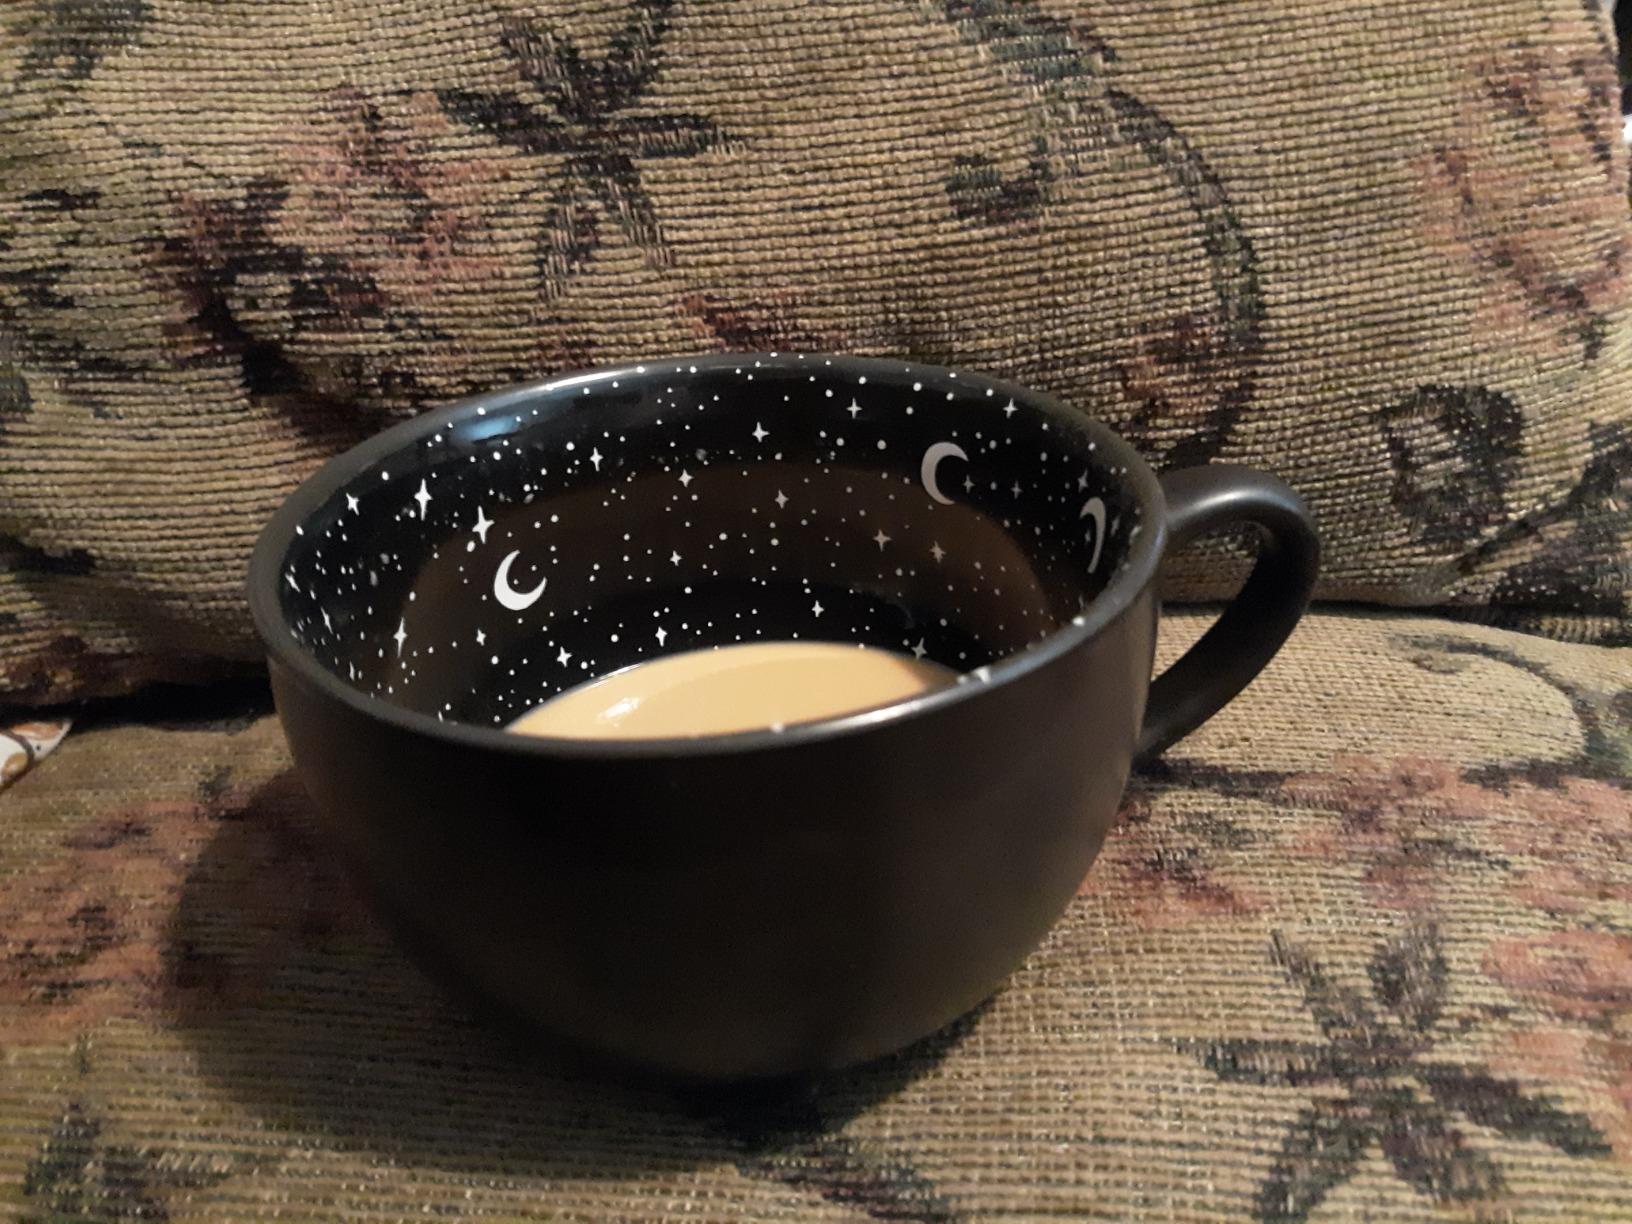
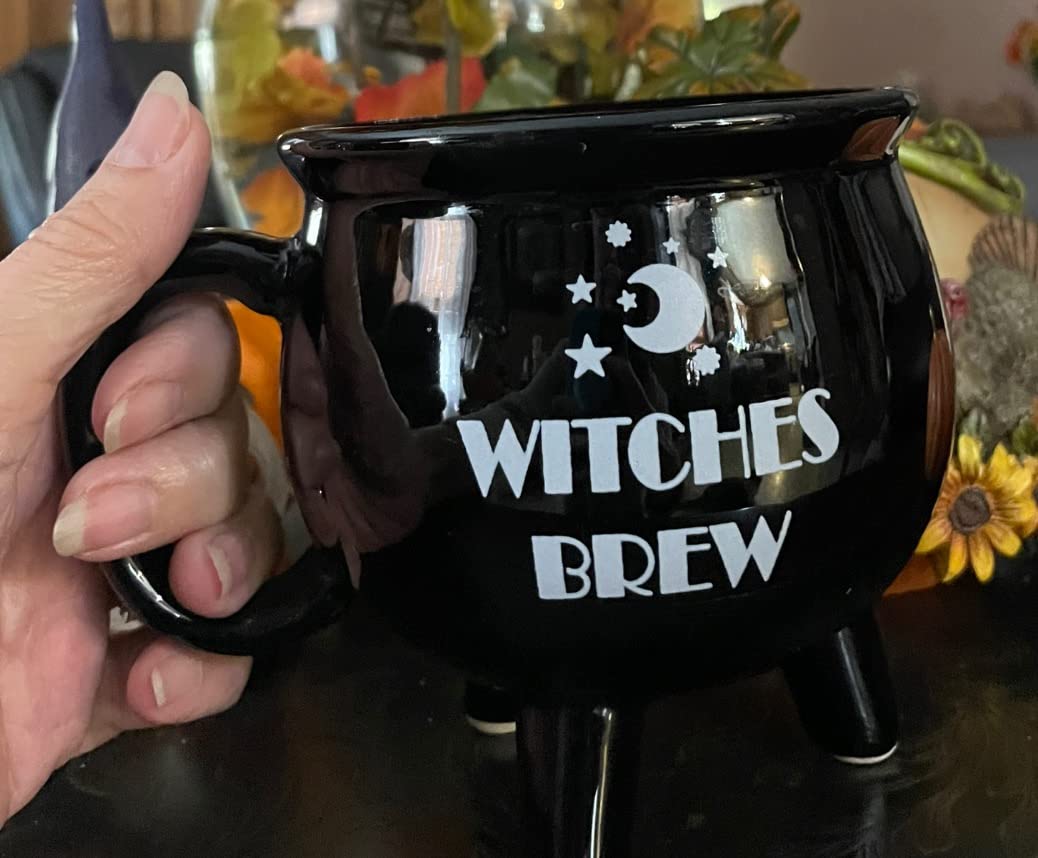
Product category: items_mug
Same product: no